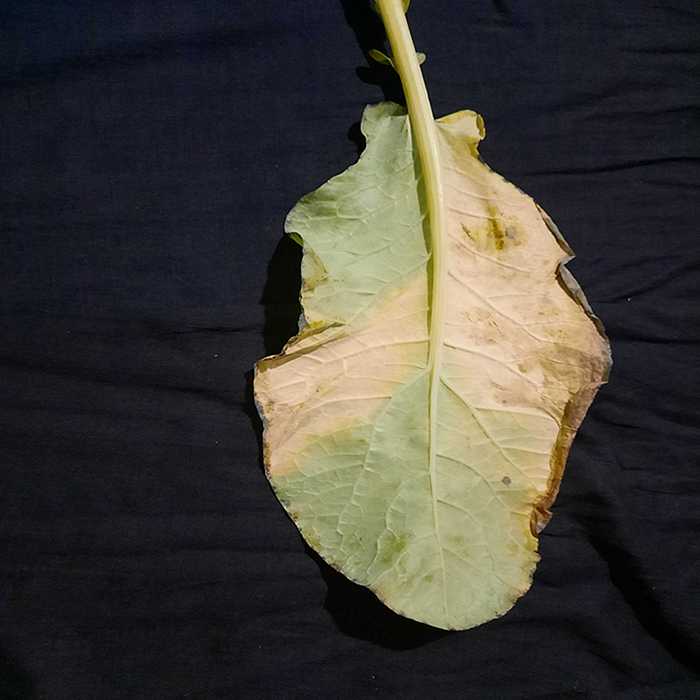
Plant: Cauliflower
Label: Black Rot